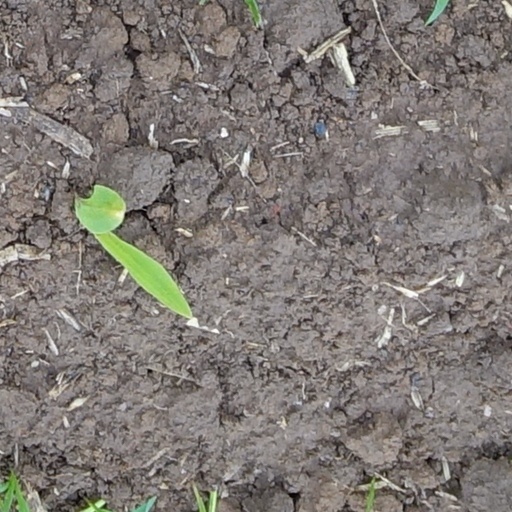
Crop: wheat